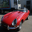
Label: automobile